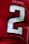
Number: 2